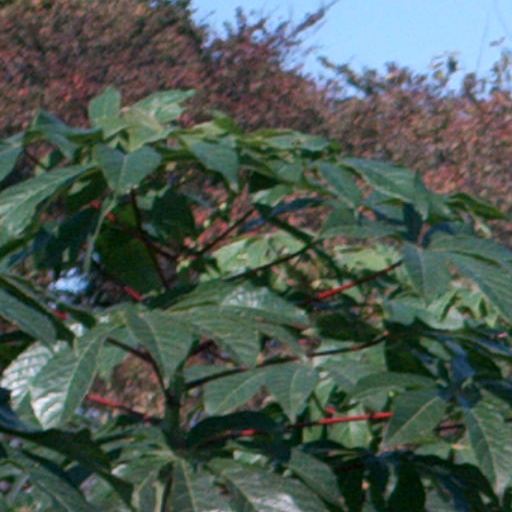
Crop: cassava